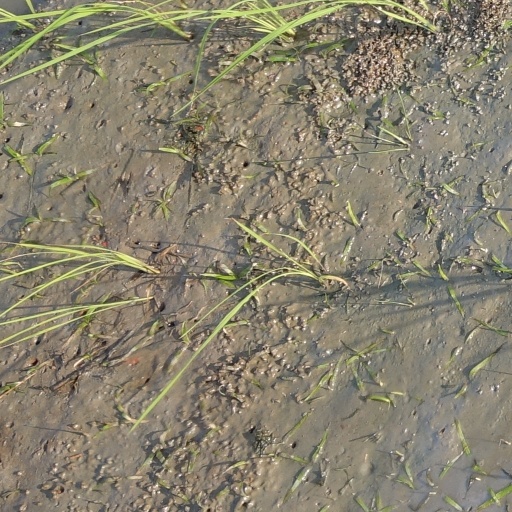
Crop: rice